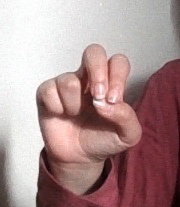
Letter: gaaf